Madge Stuart

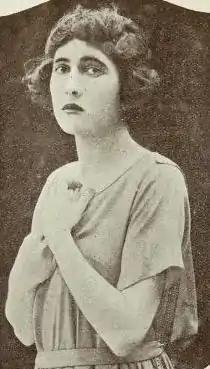
Stuart in 1922

Madge Stuart (5 August 1895, in Holmesfield, Derbyshire – 10 October 1958, in Monte Carlo, Monaco) was a British actress of the silent era. She married Dion Titheradge in 1928.